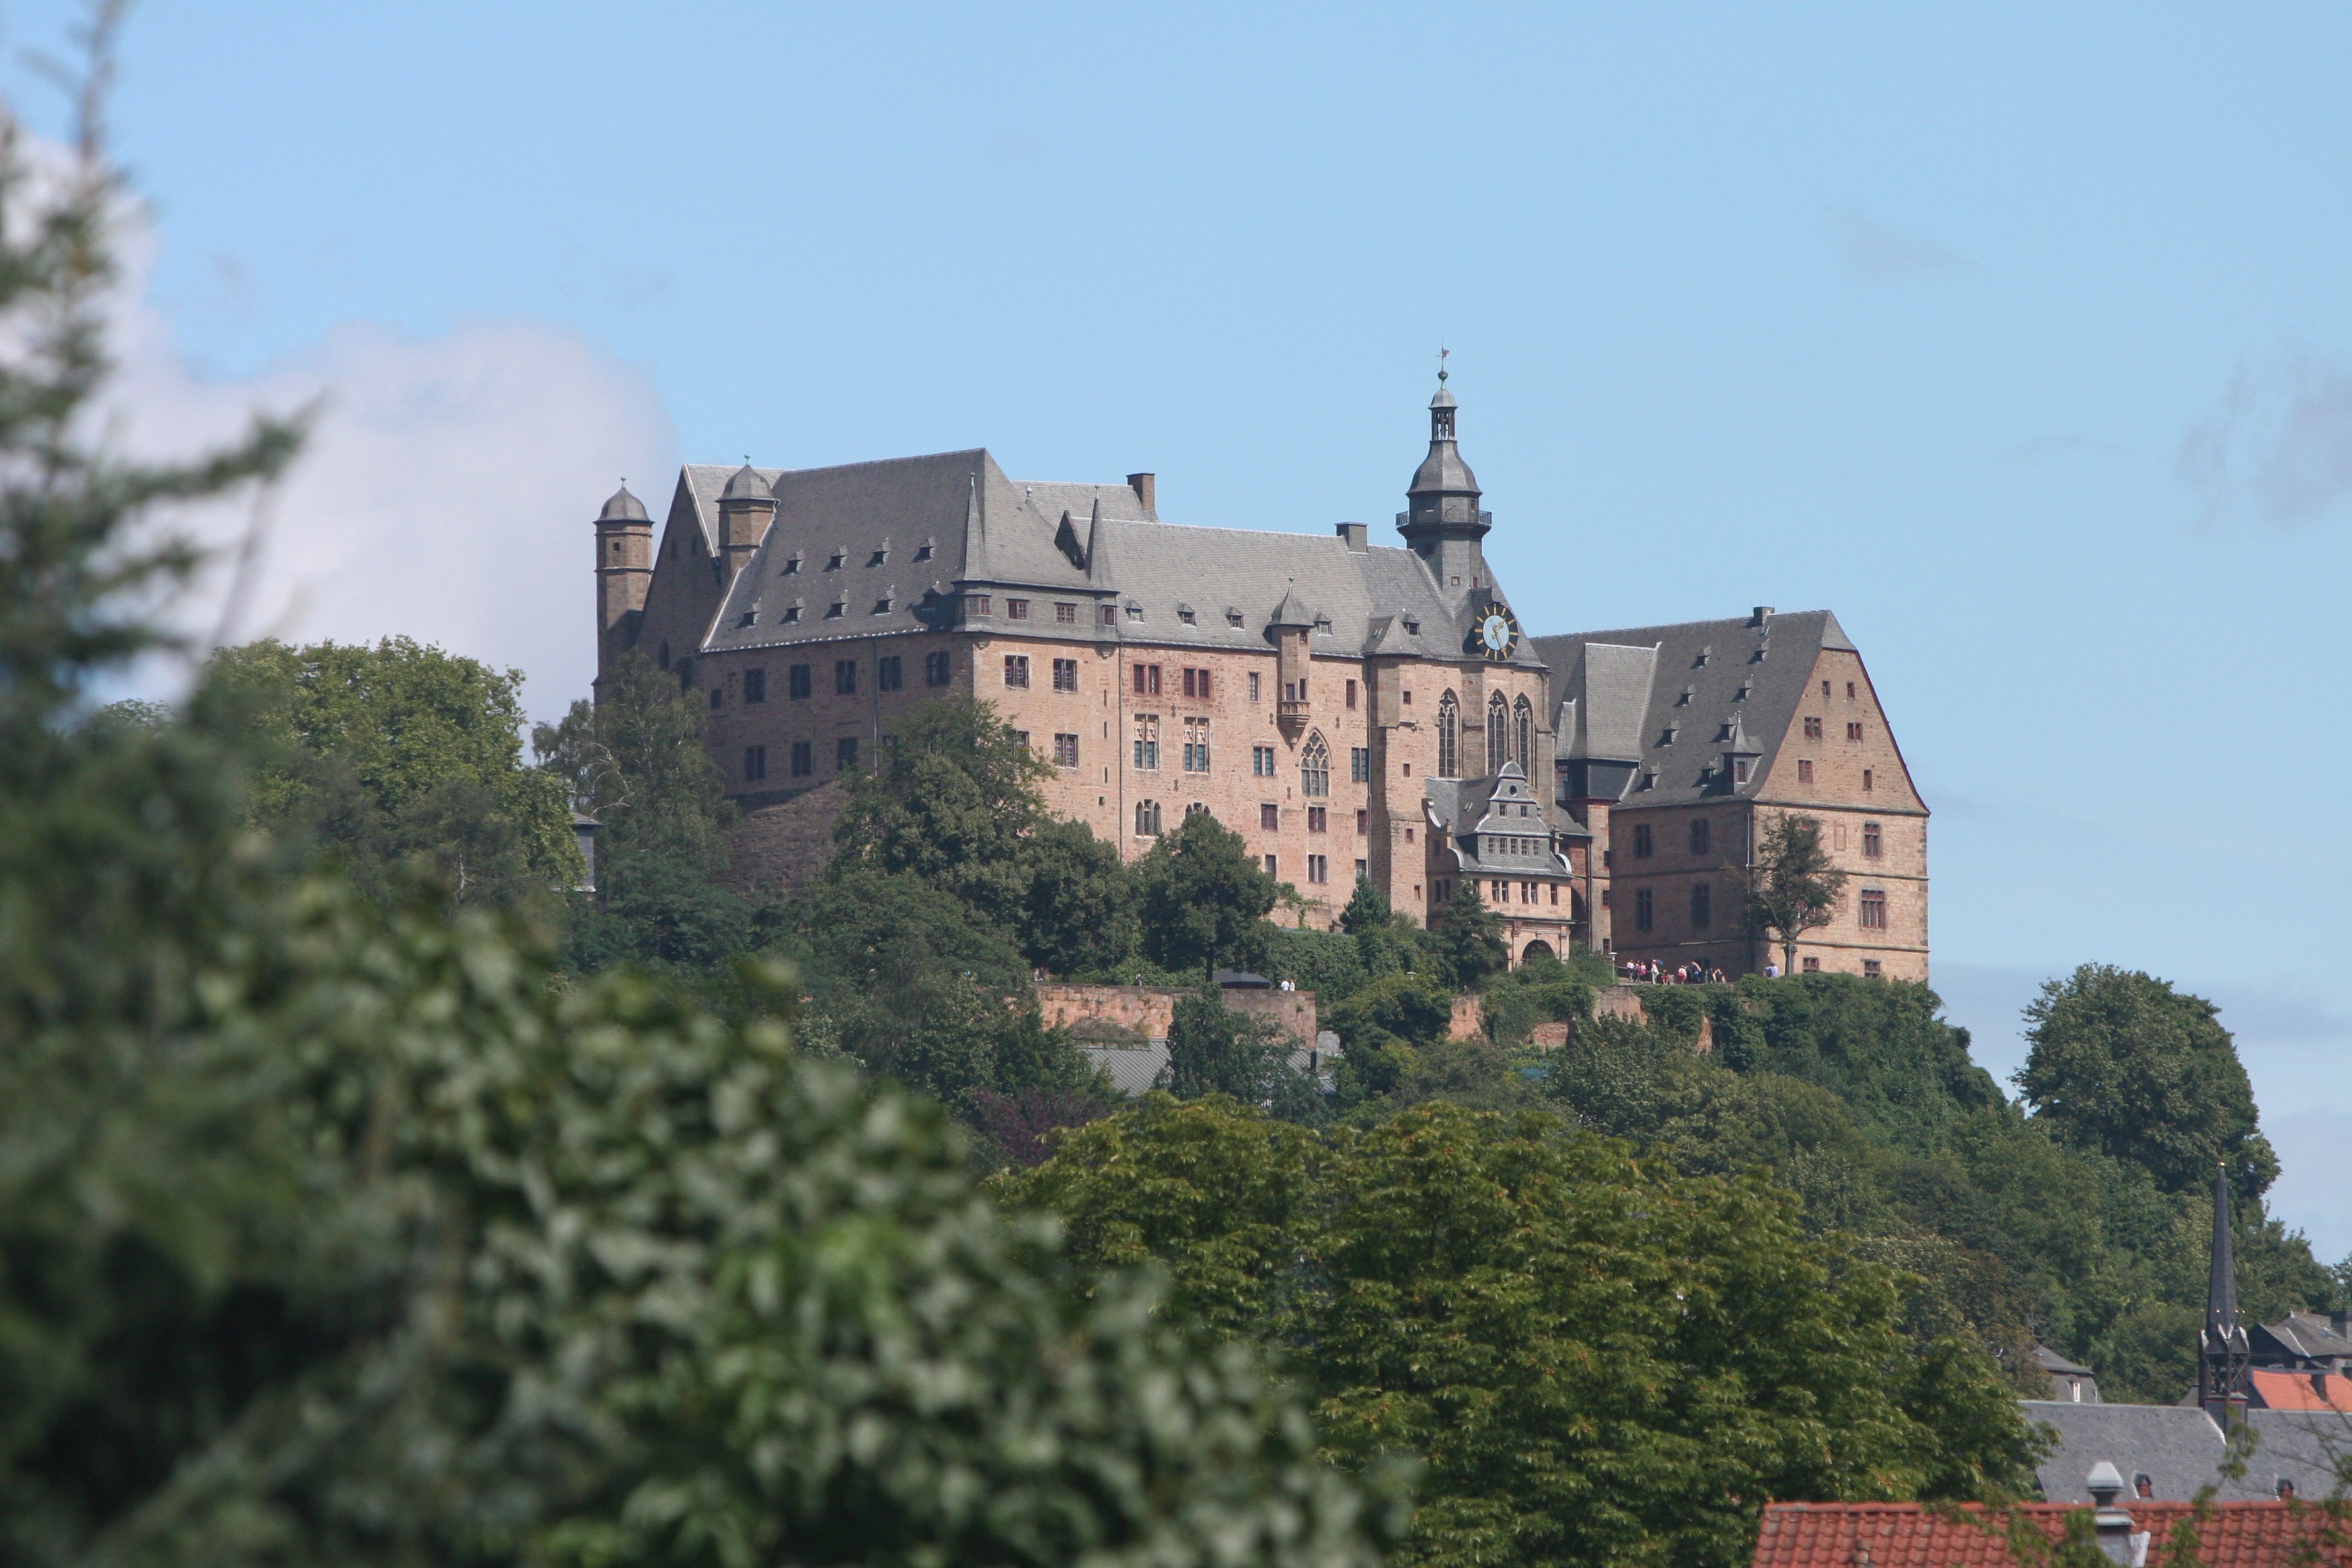
town, building, chateau, castle, fortification, tourism, monastery, estate, tours, marburg, historic site, marburger castle